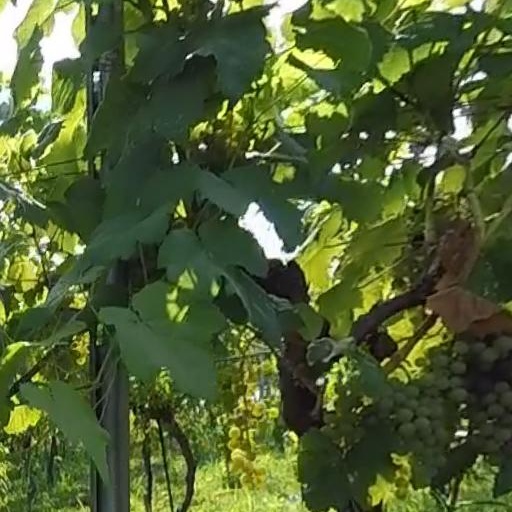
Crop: grape